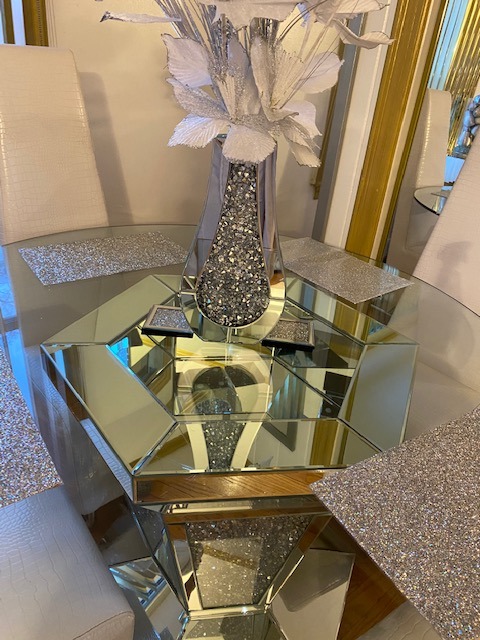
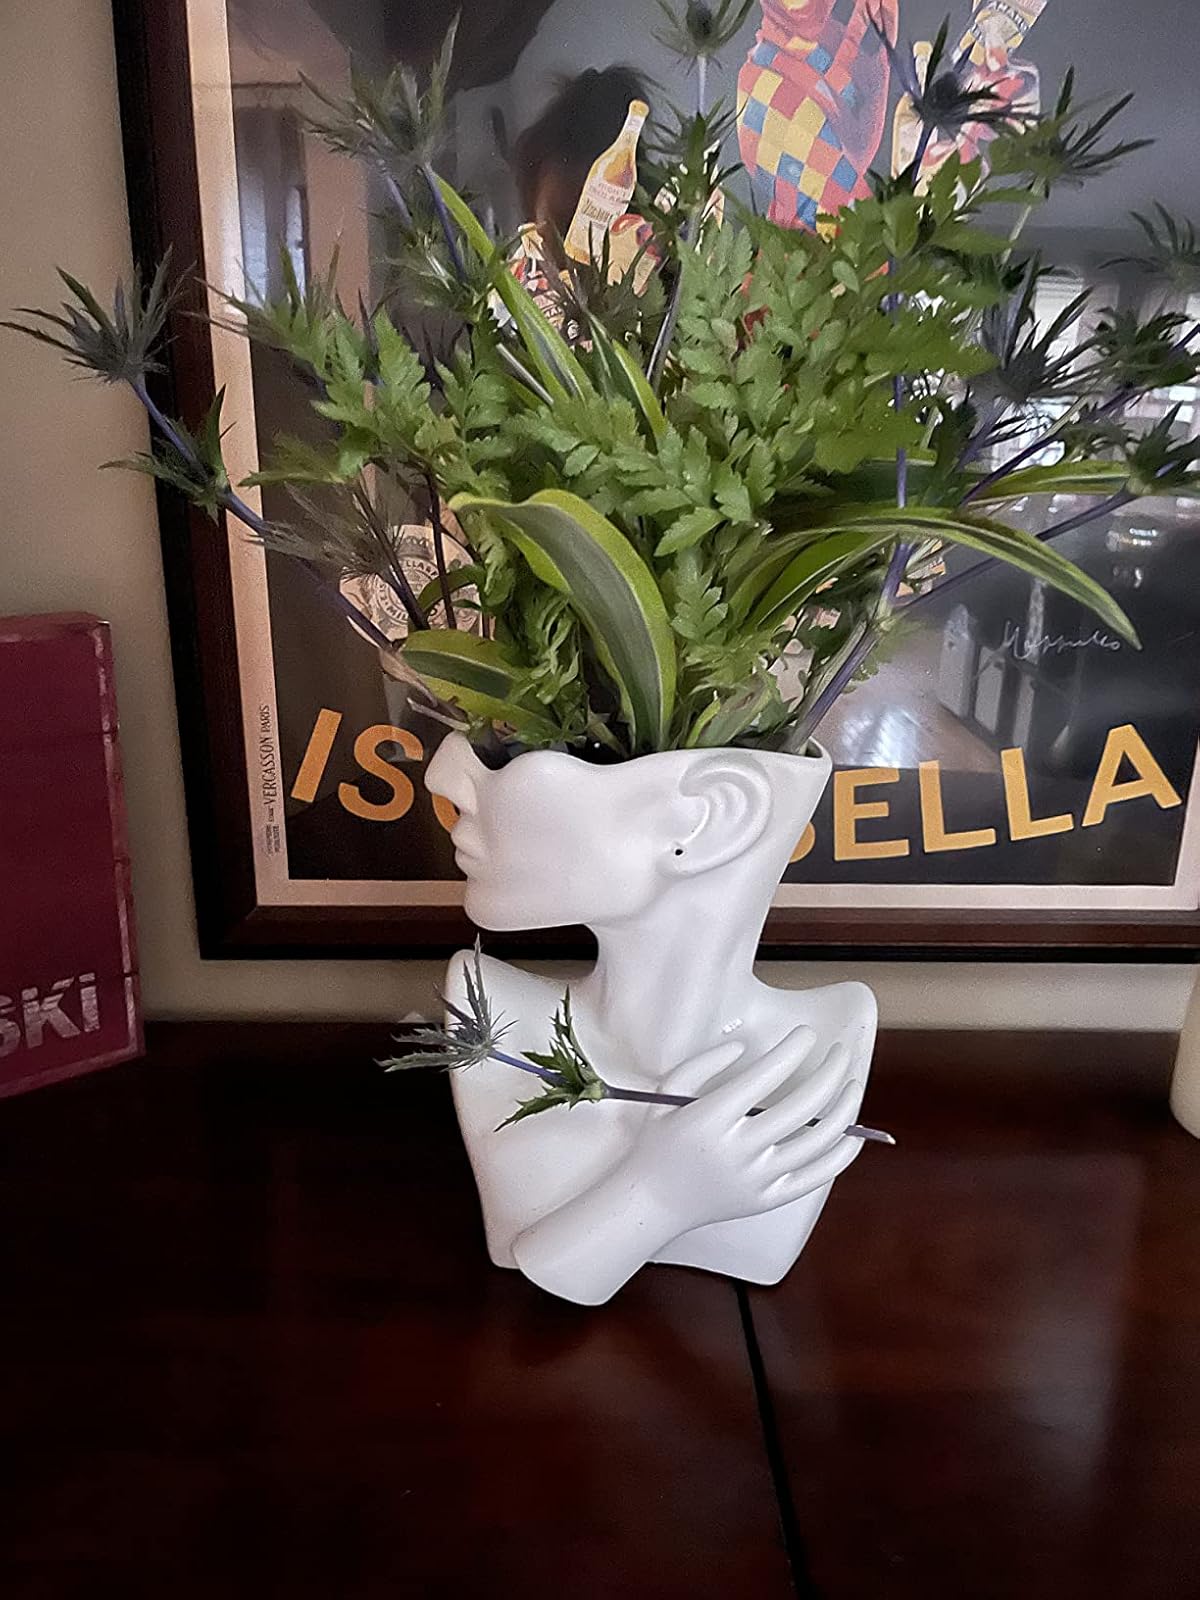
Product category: vase
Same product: no